Proctor Creek (Chattahoochee River tributary)

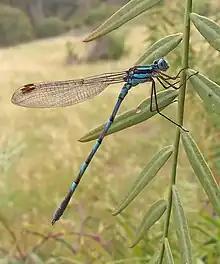
Common Blue Damselfly

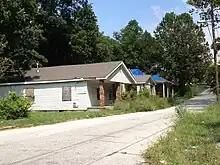
An abandoned house in English Avenue, Atlanta, GA

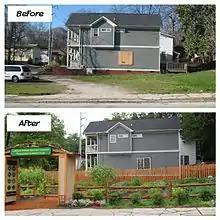
English Avenue Community Garden

The Proctor Creek Watershed spans six of Atlanta's neighborhood planning units, all of which have historically been African American populated. In recent years, property values have raised and have the potential to harm working-class inhabitants. Increased implementation of green infrastructure has drawn media attention to the historical districts in west Atlanta, advertising it to middle and upper-class homeowners.